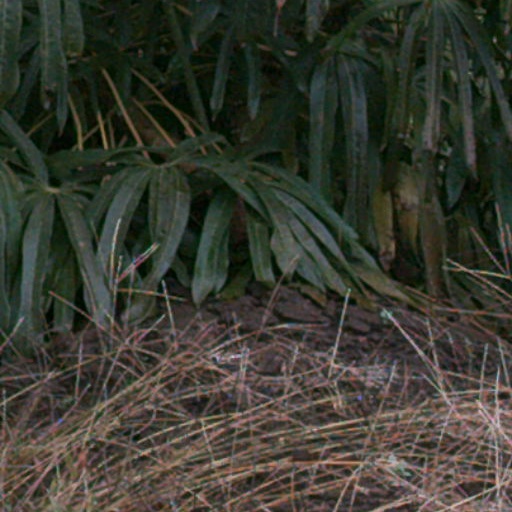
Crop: cassava